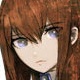
Portrait style: Anime Portrait